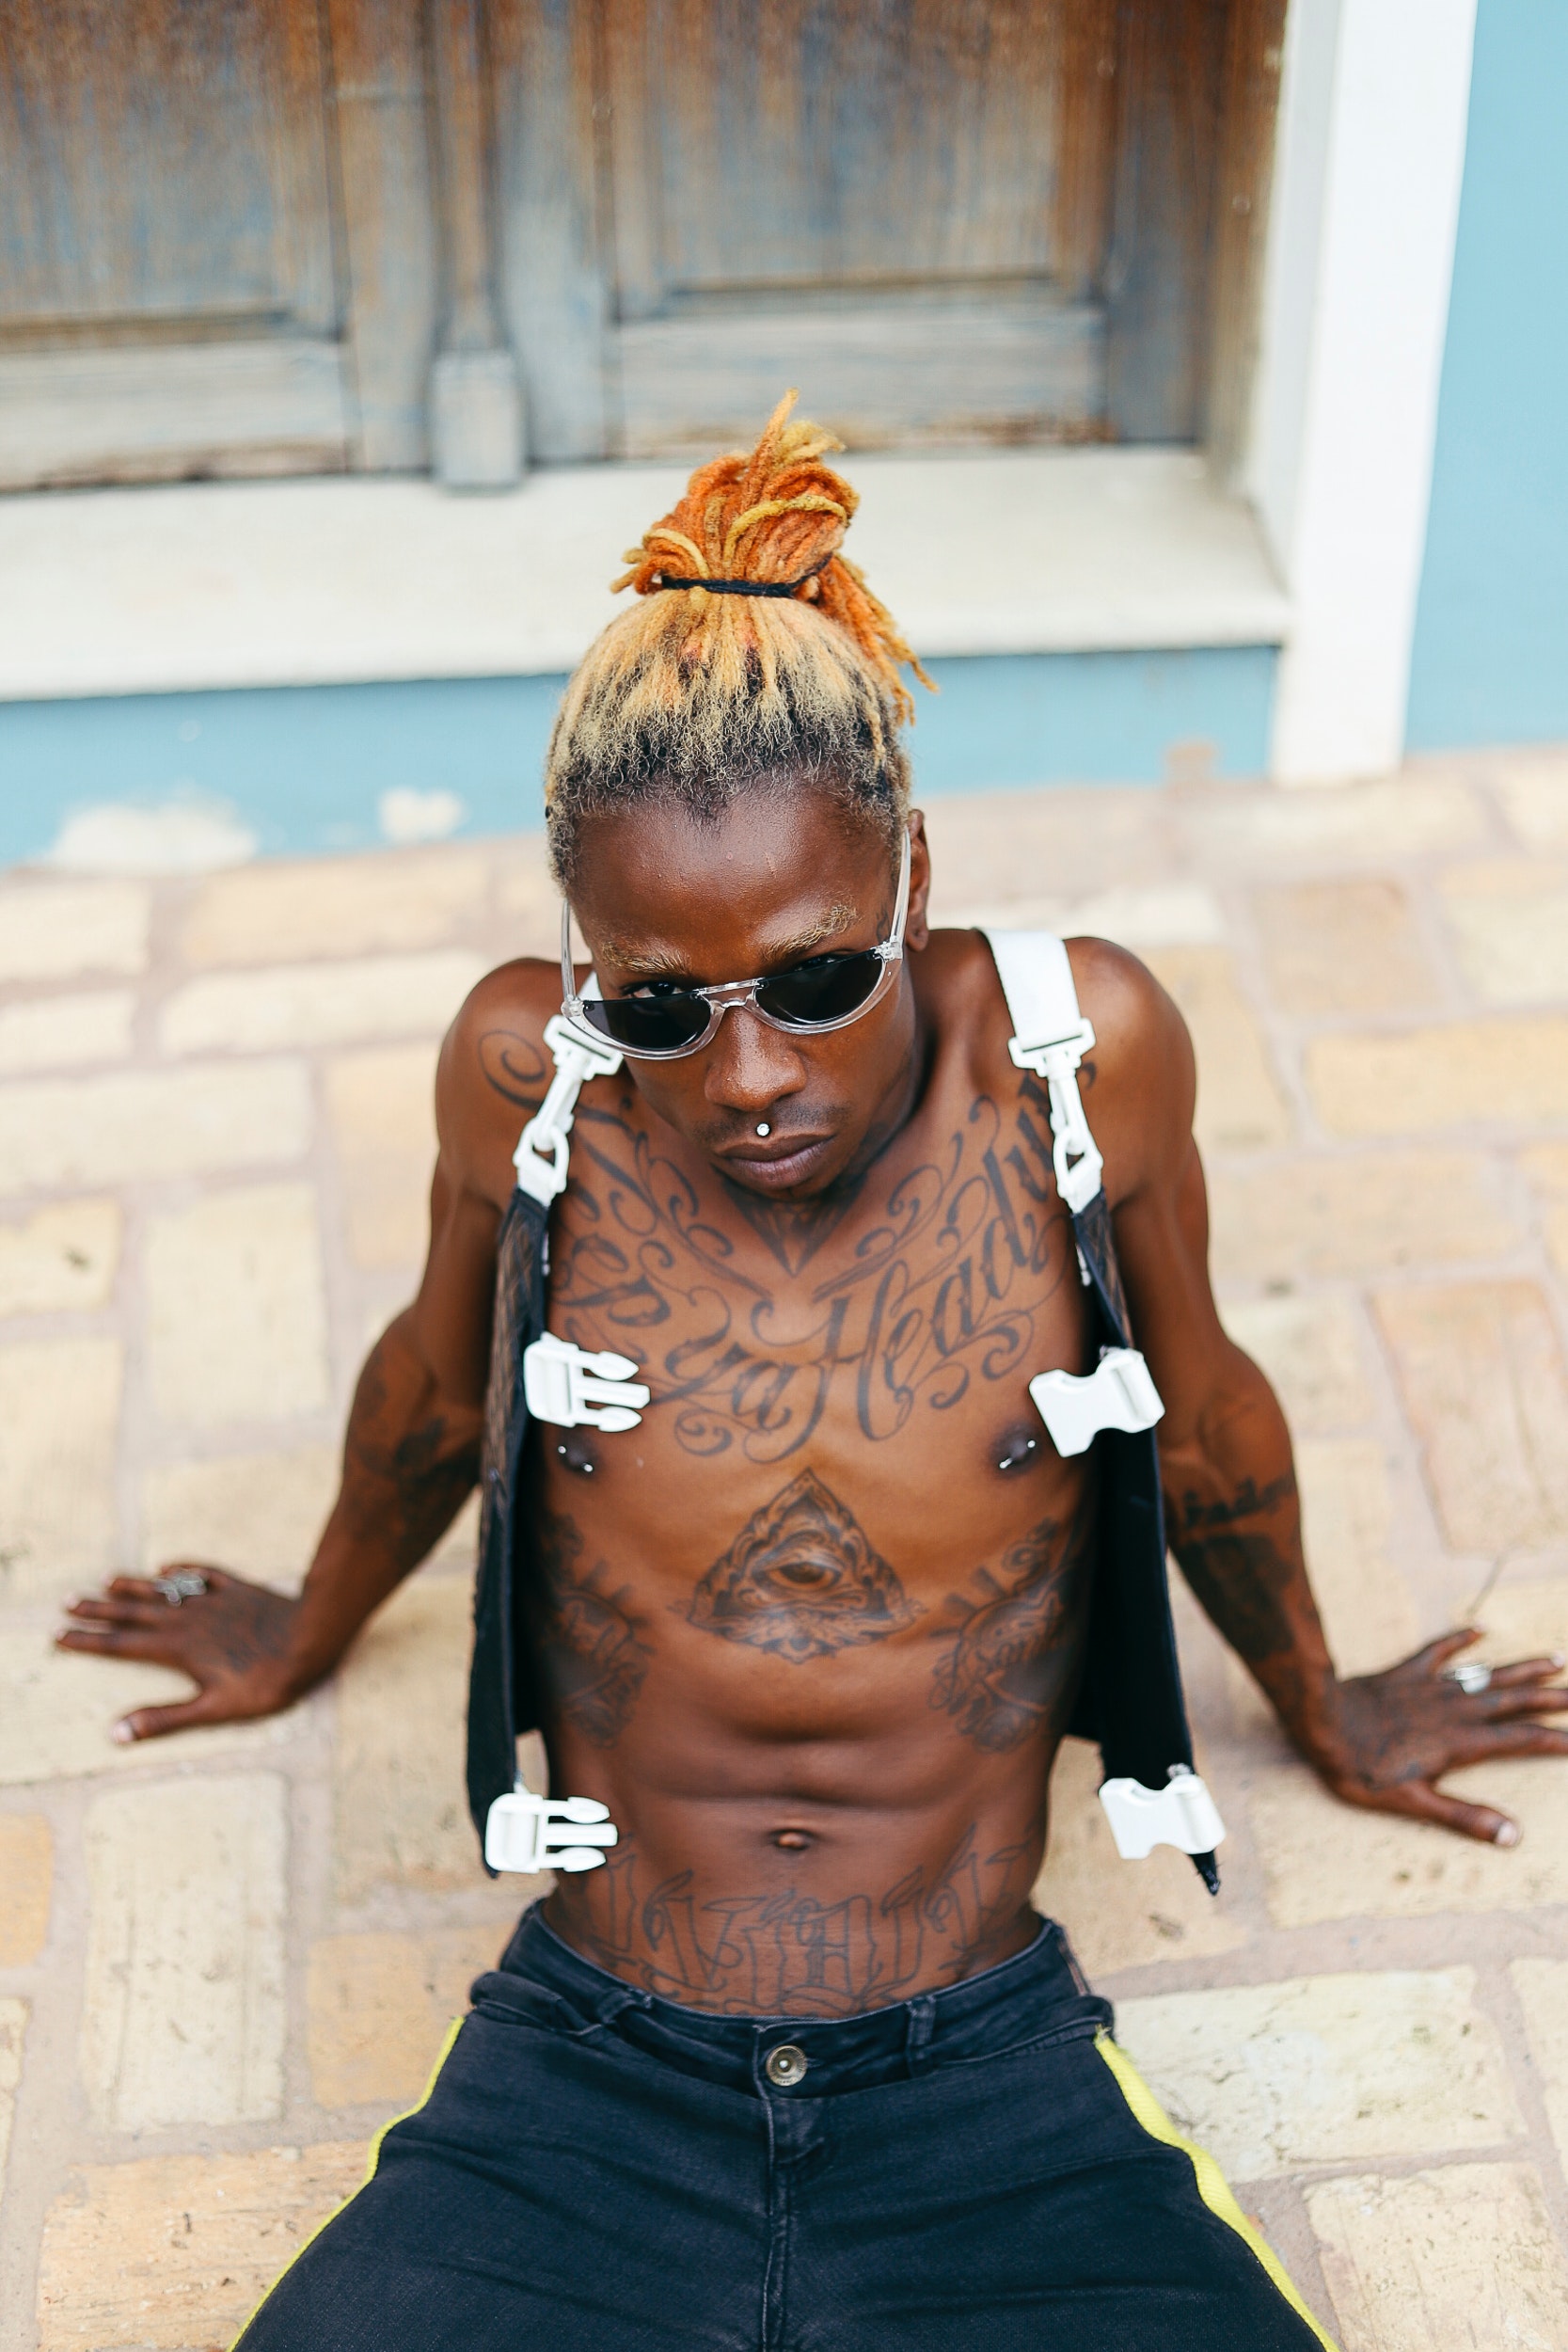
hair, hairstyle, eyewear, cool, sunglasses, muscle, glasses, abdomen, chest, trunk